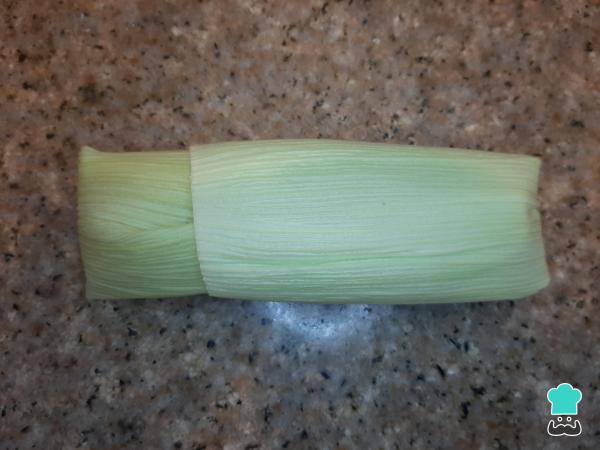
2La humita dulce debe quedar con la forma que observas en la imagen.